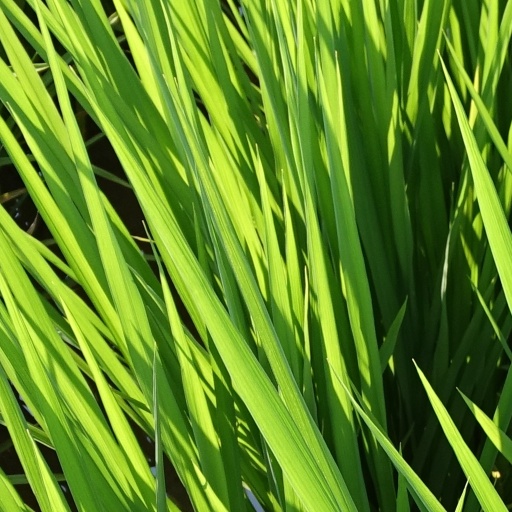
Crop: rice